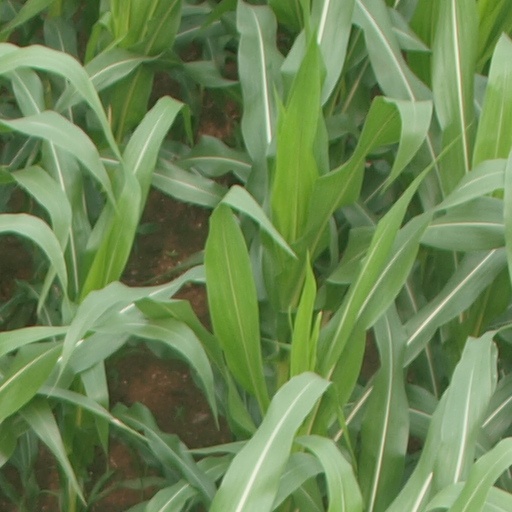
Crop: maize; corn